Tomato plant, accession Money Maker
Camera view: bottom (45 deg); turntable rotation: 300 degrees
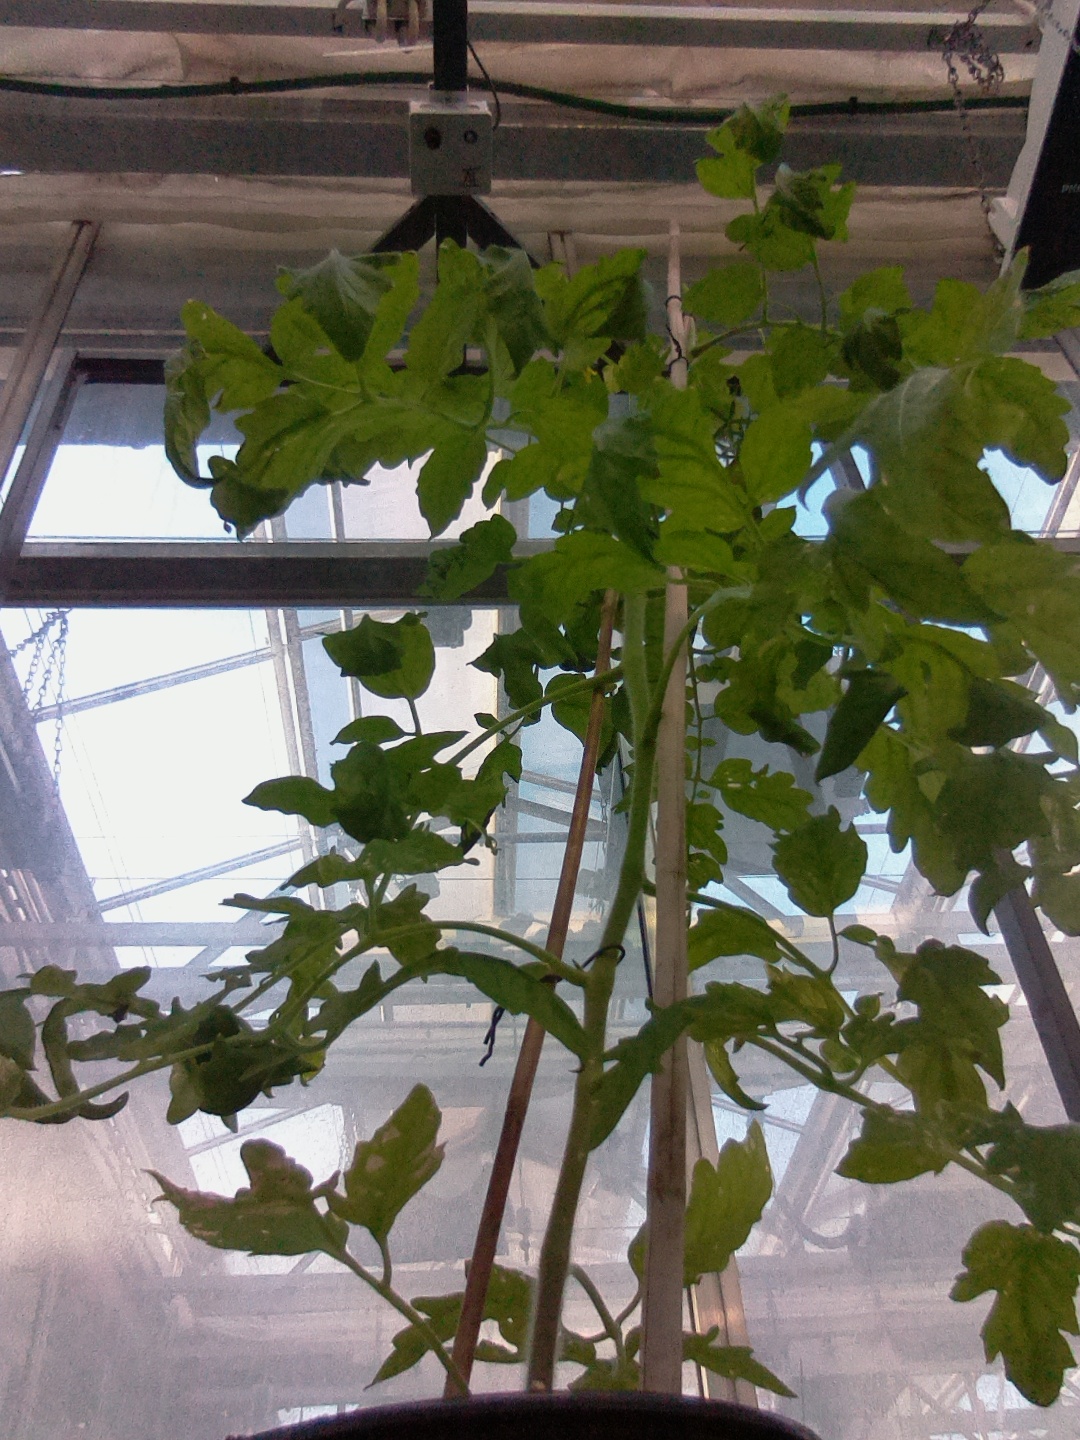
BBCH growth stage 72: 20%-30% of final fruit size